Jitendra Singh Rana

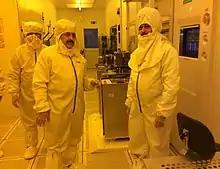
Singh visiting the Semiconductor Laboratory of the Department of Space

As a minister of science and technology, Singh launched India's first indigenously made research vessel named "Sindhu Sadhana" on 14 July 2014 from Mormugao harbour in Goa. In a written response to the Lok Sabha on 31 July, he announced that India had signed cooperative arrangements with 33 countries for "peaceful use of outer space". He further added that areas of co-operation included remote sensing of earth, launch services, satellite communication, telemetry, space exploration and space law. He further launched India's first home-made broad spectrum confocal microscope on 7 October at New Delhi. He announced that the government was considering increasing the retirement age of scientists to 62 years. The ministry increased the stipend of researchers by 50% at the end of the month. On 8 November 2014, Singh was replaced by Harsh Vardhan, another doctor as the minister of science and technology and earth sciences.